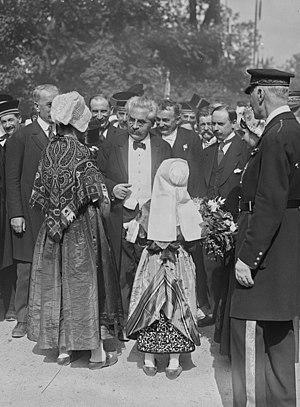
Alexandre Millerand, président de la République française, accueilli à Riom par des femmes en costume auvergnat.
Alexandre Millerand, né le 10 février 1859 à Paris et mort le 6 avril 1943 à Versailles, est un homme d'État français. Il est président du Conseil du 20 janvier au 23 septembre 1920, puis président de la République du 23 septembre 1920 au 11 juin 1924.